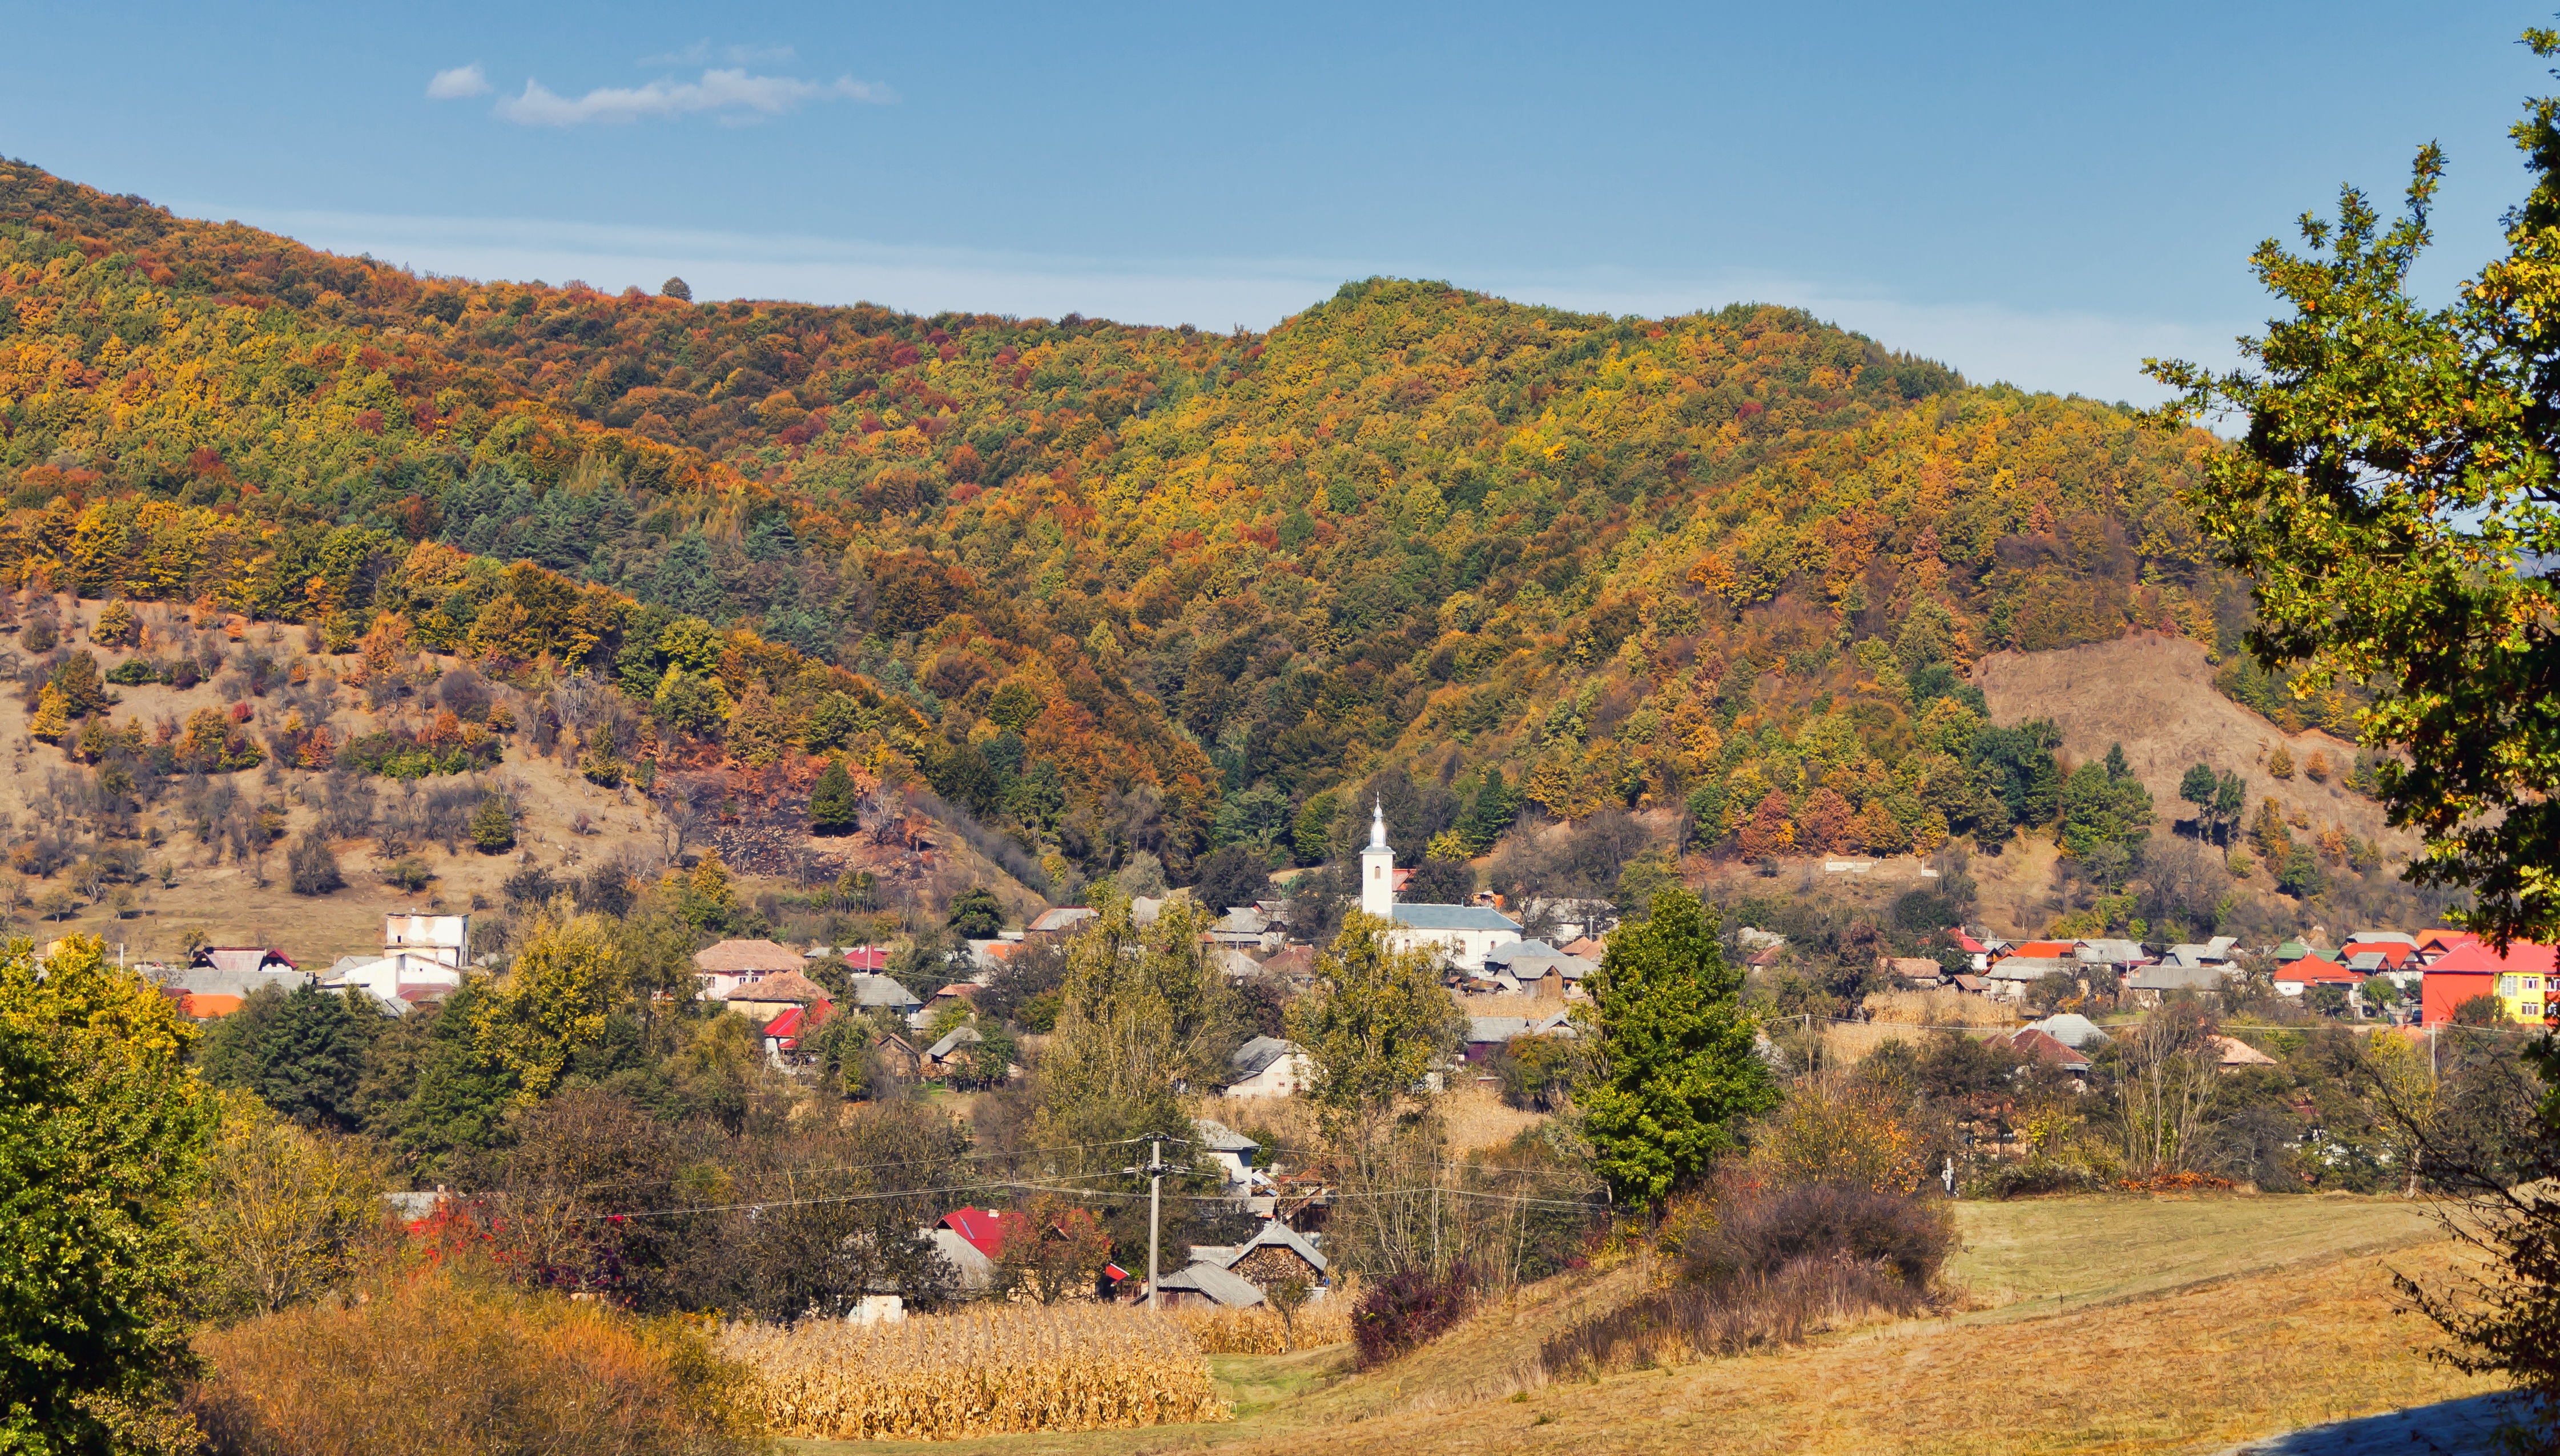
landscape, tree, nature, forest, outdoor, mountain, sunset, countryside, sunlight, leaf, fall, hill, flower, valley, village, environment, foliage, red, scenic, natural, autumn, park, scenery, colorful, yellow, season, outside, landscapes, beautiful, autumn landscape, ecosystem, romania, rural area, fall trees, sunset landscape, nature landscape, beautiful landscape, forest landscape, salaj, woody plant